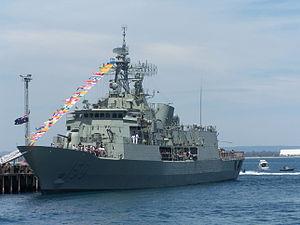
La classe Anzac est une série de frégates commandée par la marine australienne et la marine néo-zélandaise.